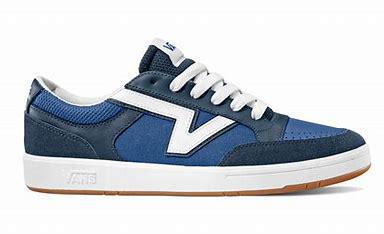
Brand: Vans
Model: Lowland Cc